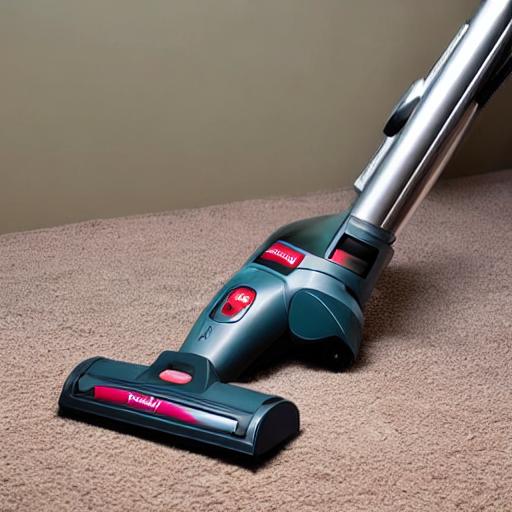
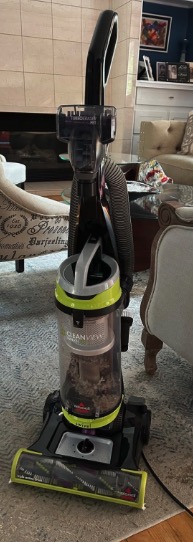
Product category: items_vacuum
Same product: no